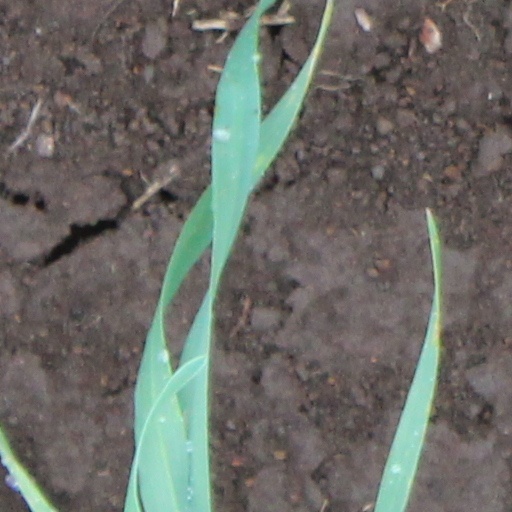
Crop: wheat